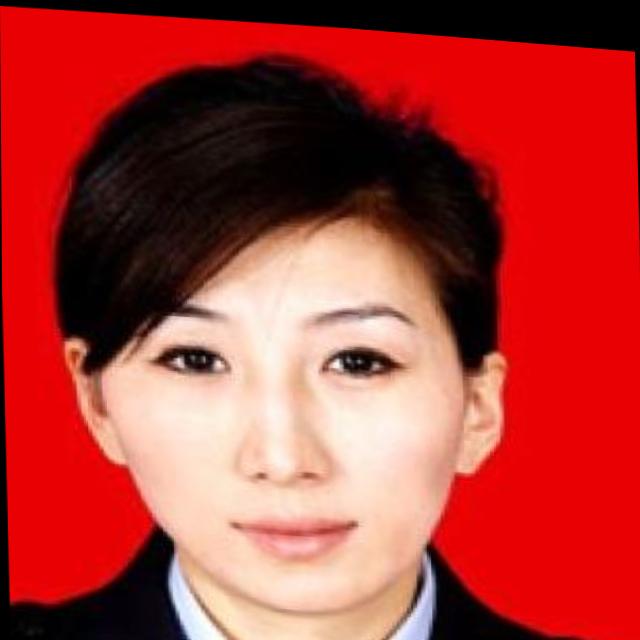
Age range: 21-44